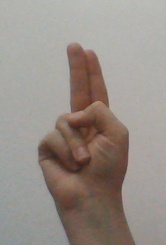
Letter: taa